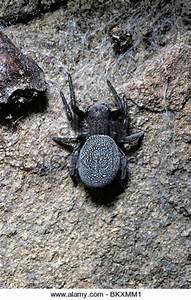
Label: ragno